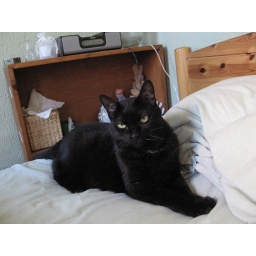
This is not a cat who minds sleeping in